The Crimson Permanent Assurance

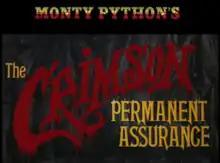
Opening titles

The Crimson Permanent Assurance is a 1983 British swashbuckling comedy short film directed by Terry Gilliam and starring Sydney Arnold and Guy Bertrand. It plays as the prelude to the film "Monty Python's The Meaning of Life" (1983).